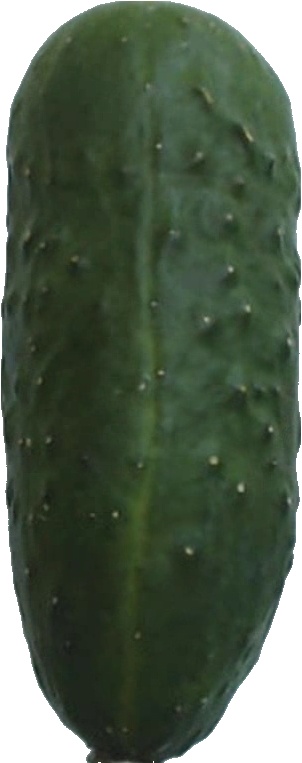
Label: cucumber_1